Fritz Saxl

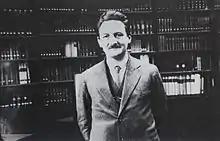
"Fritz" Saxl

Friedrich "Fritz" Saxl (8 January 1890, Vienna, Austria – 22 March 1948, Dulwich, London) was the art historian who was the guiding light of the Warburg Institute, especially during the long mental breakdown of its founder, Aby Warburg, whom he succeeded as director.